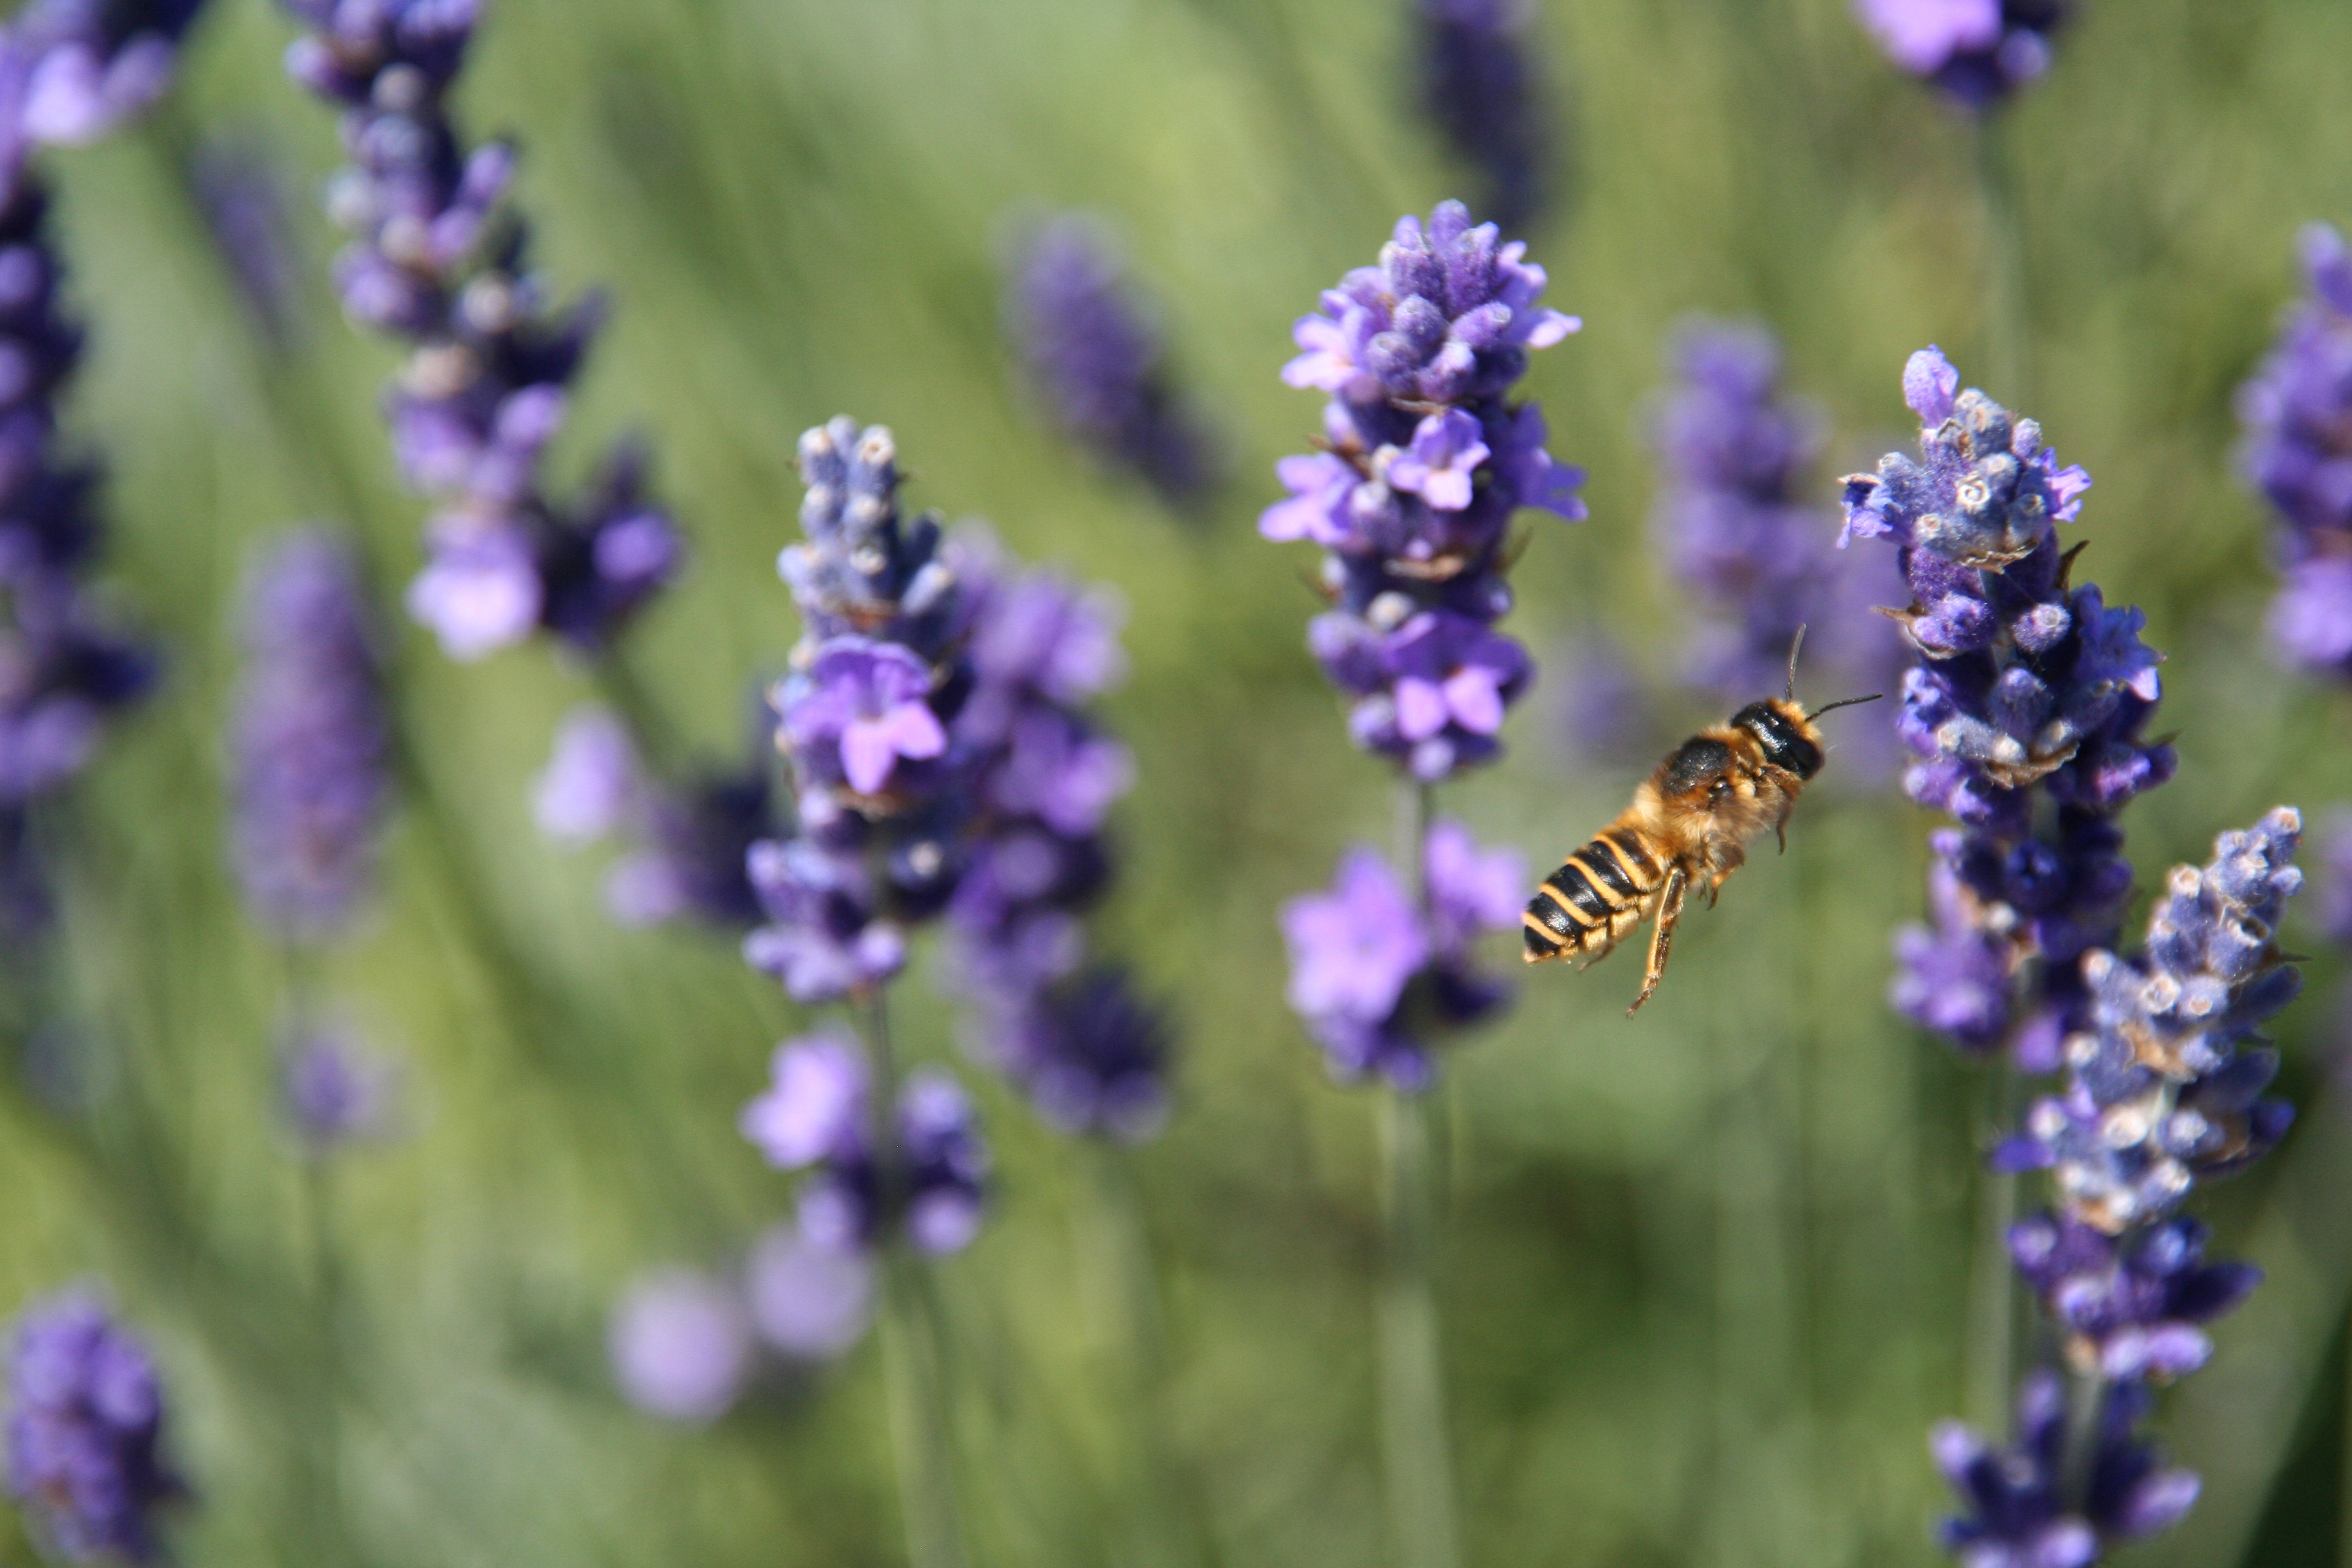
nature, plant, meadow, flower, green, herb, insect, botany, closeup, flora, lavender, wildflower, violet, bee, blooms, macro photography, flowering plant, land plant, english lavender, french lavender